Corner reflector

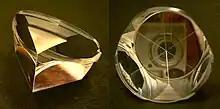
Corner cube reflector

A corner reflector is a retroreflector consisting of three mutually perpendicular, intersecting flat reflective surfaces. It reflects waves incident from any direction directly towards the source, but translated. The three intersecting surfaces often are triangles (forming a tetrahedron) or may have square shapes. Radar corner reflectors made of metal are used to reflect radio waves from radar sets. Optical corner reflectors, called corner cubes or cube corners, made of three-sided glass prisms, are used in surveying and laser ranging.